Izena Island

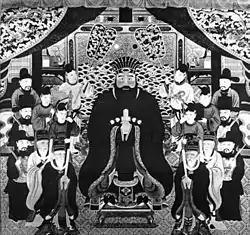
Painting of King Shō En, the first king of the Second Shō dynasty of the Ryūkyū Kingdom who was born in Izena Island

The island's settlement history goes back at least 3000 years. Archeological excavations have revealed many artifacts in the form of axes and knives made of stone and also pottery and human bones. The earliest recorded history is of five lineages lasting over 692 years in the period 1187 to 1879. The Second Shō dynasty ruled between 1470 and 1879, with the first king, Shō En, born on this island. Artifacts related to the period of this dynasty are seen in the village of Izena. King Shō En not only applied for “recognition and investiture to enhance the prestige and authority of his family among his countrymen” but had also built an elegant tomb on a small hill and consecrated the remains of his parents; his sister was appointed the chief Noro in Iheya. Sho En showed great reverence to his father and to the predecessors belonging to the royalty of the First Shō dynasty, whom he had replaced with the Shō Second dynasty. After the Battle of Okinawa and subsequent to liberation day after World War II, two Americans were beheaded on Izena Island. USS "Bush" and USS "Drexler" were sunk by kamikaze aircraft to the northwest of the island on 6 April 1945 and 28 May 1945 respectively.